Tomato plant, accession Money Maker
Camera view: tilt-top (135 deg); turntable rotation: 0 degrees
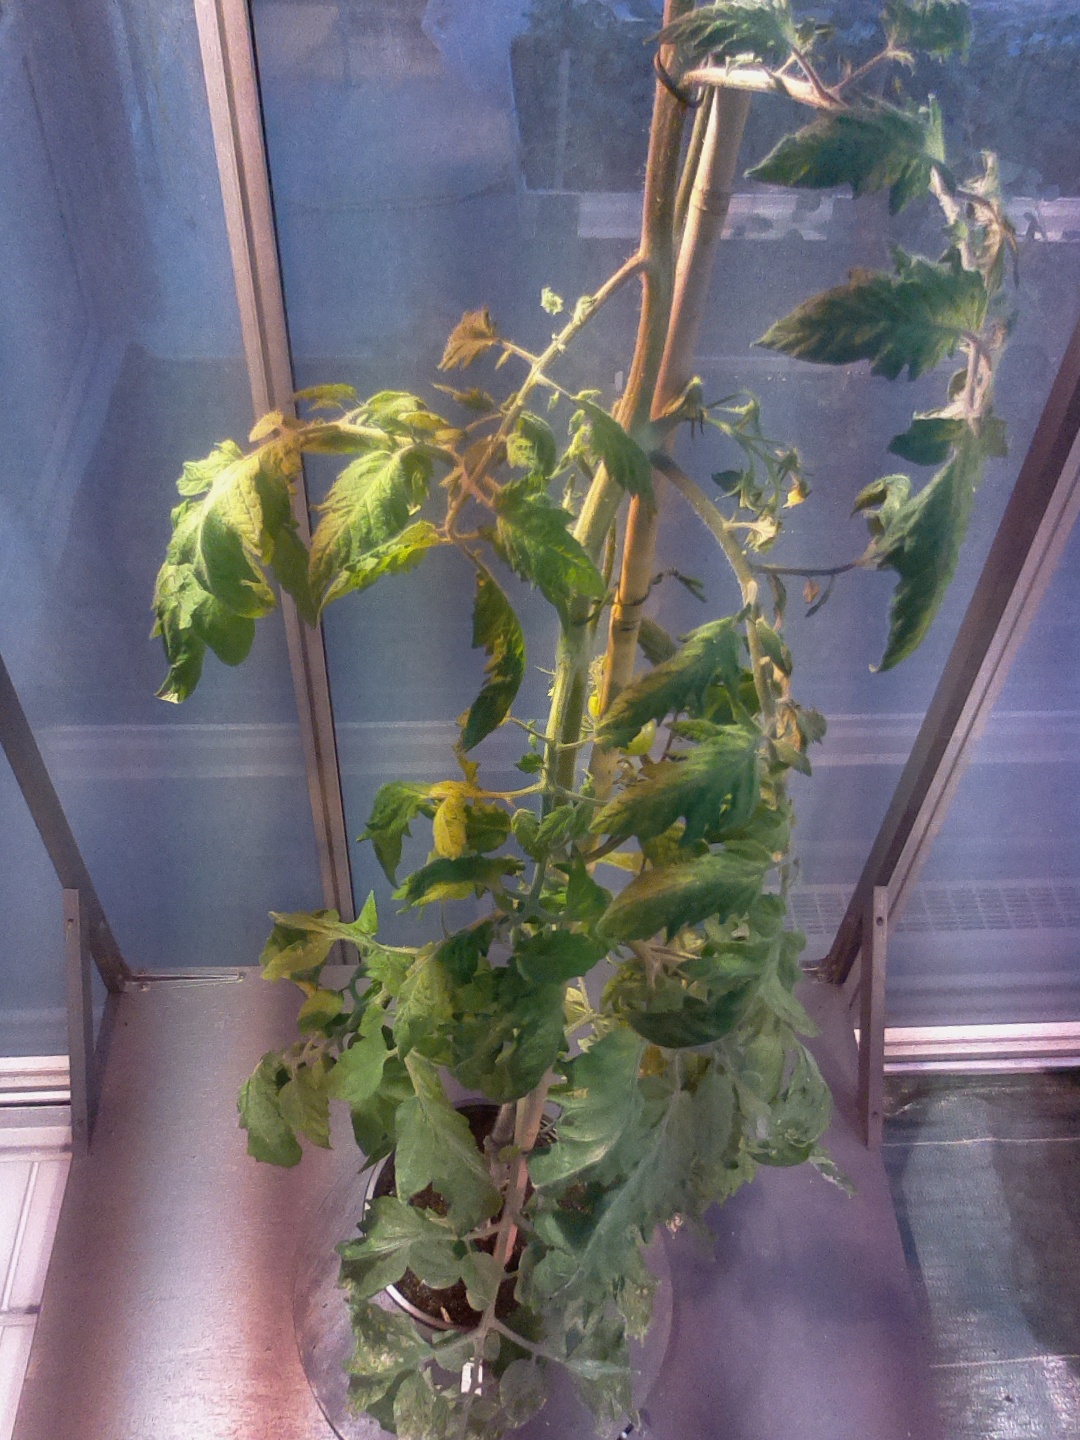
BBCH growth stage 73: 30%-40% of final fruit size